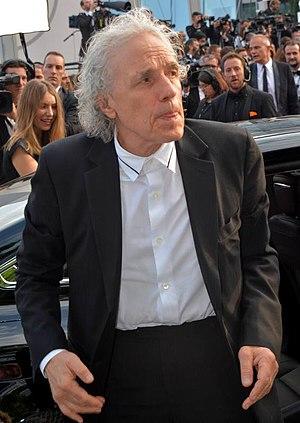
Abel Ferrara au festival de Cannes